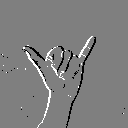
ASL letter: y